Operation Vistula

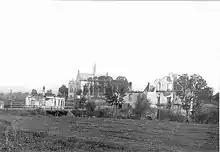
The village of Bukowsko burned down by the UPA in 1946

About 12 hours after the incident, the Polish Soviet-sponsored authorities made the decision to deport all Ukrainians and Lemkos. It is known that preparations for Operation Vistula had started in January 1947, if not earlier. On 10 September 1947 the Supreme Soviet of the Soviet Union issued an Order No. 3214-1050, for the deportation of all Ukrainian families of alleged UPA members to Siberia. Between 1945 and 1947 over 126,000 Ukrainians were apprehended by the NKVD and almost 32,000 of the Ukrainian underground were killed, attesting to the continuity of the same Soviet policy from before 1947.